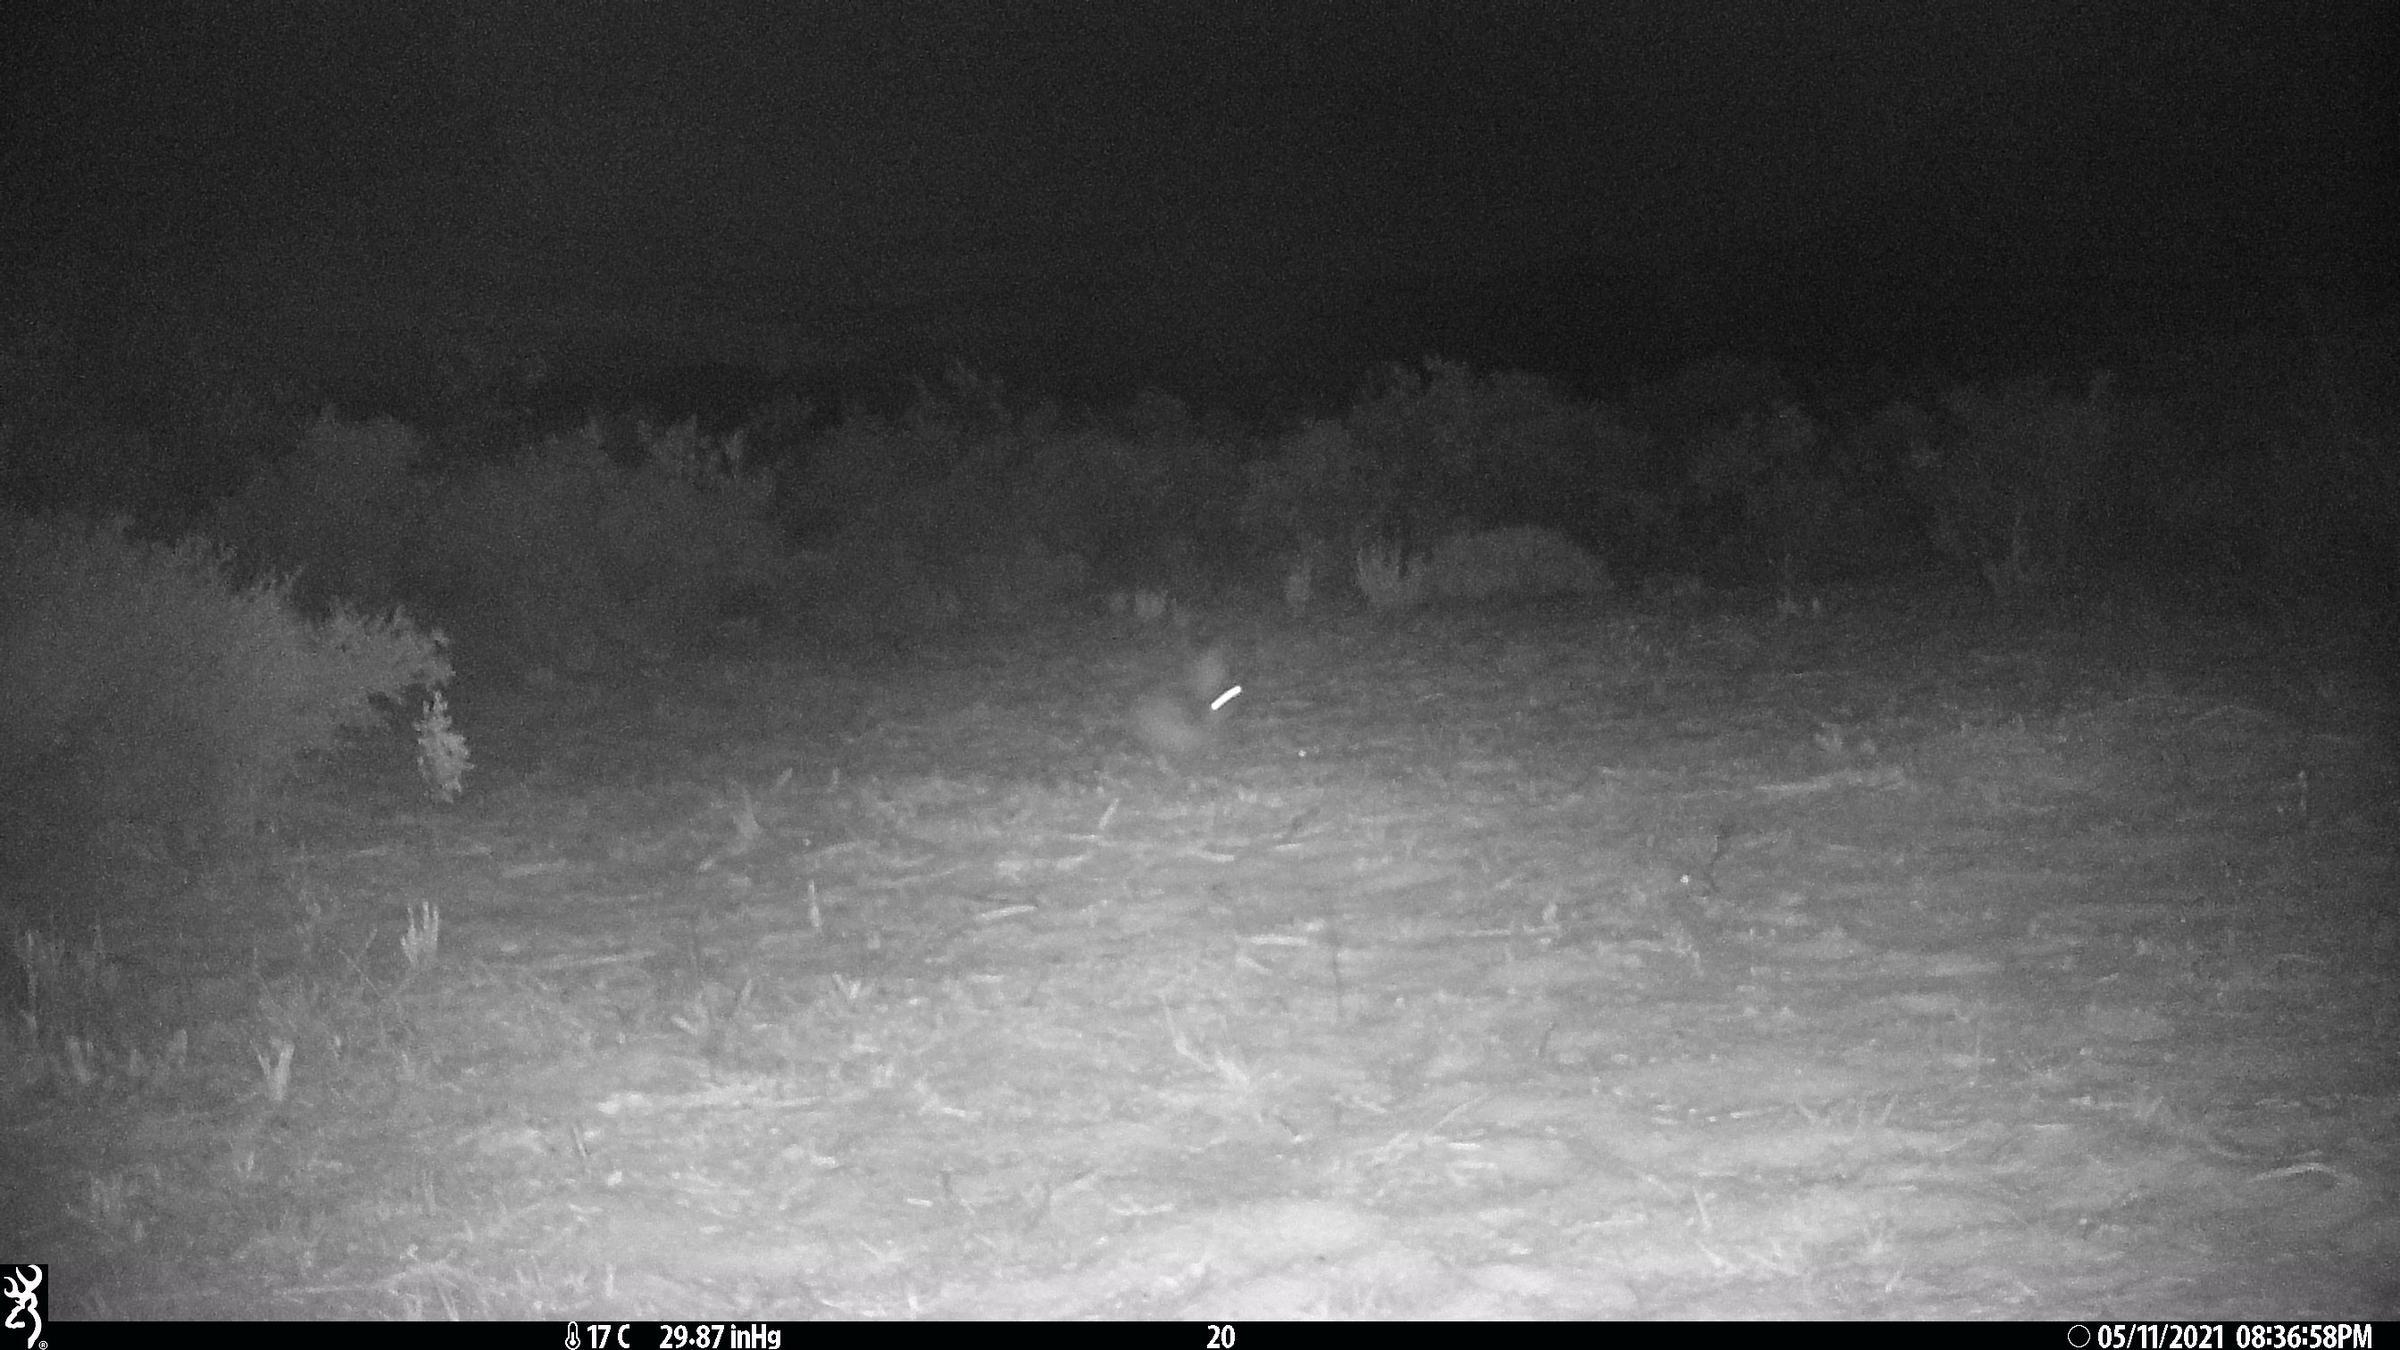
Species: Oryctolagus cuniculus